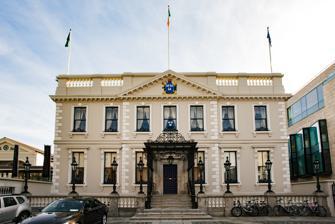
Building: Mansion House, Dublin
Country: Ireland
Year built: 1710
Official residence of the Lord Mayor of Dublin in Dawson Street, Dublin Mansion House Teach an Ard-Mhéara Mansion House in 2015 Location within Central Dublin General information Type Official residence of the Lord Mayor of Dublin Architectural style Queen Anne style (original house) Location Dawson Street , Dublin 2, D02 AF30 Coordinates 53°20′25″N 06°15′28″W / 53.34028°N 6.25778°W / 53.34028; -6.25778 Completed 1710 Inaugurated 1715 Owner Dublin City Council The Mansion House ( Irish : Teach an Ard-Mhéara ) is a house on Dawson Street , Dublin , which has been the official residence of the Lord Mayor of Dublin since 1715, and was also the meeting place of the Dáil Éireann from 1919 until 1922. History The first dedicated mayoralty house was built in 1665 by Sir Daniel Bellingham, 1st Baronet at the corner of Castle Street and Fishamble Street . The modern Mansion House was later commissioned by the merchant and property developer Joshua Dawson . The site he selected was a piece of poor-quality marshy land outside the medieval city walls which he acquired in 1705. The building was designed in the Queen Anne style , built in brick with a stucco finish and was completed in 1710. The design involved a symmetrical main frontage of seven bays facing onto Dawson Street. The central section of three bays, which was projected forward, featured an opening formed by a pair of Ionic order columns supporting an entablature . The other bays on the ground floor and all the bays on the first floor were fenestrated with sash windows with stone surrounds and window sills . At roof level, there was a balustraded parapet with a modillioned pediment above the central section. Dublin Corporation purchased the house in 1715 for assignment as the official residence of the Lord Mayor. In 1821, the Round Room was built in order to receive King George IV , while the stained glass window on the staircase was made by Joshua Clarke and Sons for the visit of Queen Victoria in 1900. The First Dáil assembled in the Round Room on 21 January 1919 to proclaim the Irish Declaration of Independence . Two years later, in 1921, the Anglo-Irish Treaty was ratified in the same location. In the 1930s, plans were made to demolish the building, and all other buildings on the block on which it is located (which covered an area on Dawson Street , Molesworth Street , Kildare Street and the north side of St Stephen's Green ), to enable the building of a new City Hall . However the decision of the Government to erect a new Department of Industry and Commerce on a site on the same block, on Kildare Street , led to the abandonment of the plans. On 21 January 1969, a special fiftieth-anniversary joint session of Dáil Éireann and Seanad Éireann assembled in the Round Room and was addressed by the then President of Ireland , Éamon de Valera . In August 2006, the loyalist paramilitary Ulster Volunteer Force claimed they had planted a bomb in the Mansion House in 1981, in an attempt to wipe out the Sinn Féin leadership at their party conference of that year. The claim led to a security alert at the house, as the Garda Síochána and army searched for a 25-year-old bomb, but none was found. On 21 January 2019, the one-hundredth anniversary of the First Dáil, another special joint session of Dáil Éireann and Seanad Éireann was held in the Round Room and was again addressed by the Irish President. This time, the President was Michael D. Higgins . Lord Mayors House, Dublin taken from Charles Brooking's map of Dublin (1728) Occupants Its most famous occupants included Lord Mayors: Daniel O'Connell , nineteenth-century nationalist leader Alfie Byrne (1930s), longest serving Lord Mayor in the 800-year history of the office Jim Mitchell (1976–77), the youngest Lord Mayor of Dublin, aged 29, in the history of the office First Dáil Éireann at the Mansion House 21 January 1919. Crowd outside Mansion House ahead of War of Independence truce 8 July 1921 First sitting of Second Dáil in the Mansion House, 17 August 1921 ( flopped image ). In the un-flopped version of the photograph, sitting from left to right beside the Speaker's Chair are the Lord Mayor of Dublin, Seán T. O'Kelly, Éamon de Valera, Diarmuid O'Hegarty and F. P. Walsh, and sitting in front of the Speaker's Chair from left to right are Michael Collins and Richard Mulcahy. References